Salvador Sartori

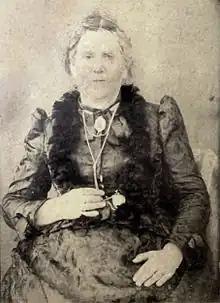
Angela Zancaner, Sartori's wife.

Salvador arrived in Caxias do Sul on February 20, 1879, during the great immigration wave at the end of the 19th century, taking part in the founding work of the city. When he arrived, there were no more lots available in the urban center, so he first settled in Travessão Umberto I da Sexta Légua, along with other family members. However, with the resources Salvador brought with him, in a few years he set up a large business in the Dante Alighieri square, the center of the emerging settlement, where he started to live. By 1883 he is already cited as the owner of a "business" and a bakery.